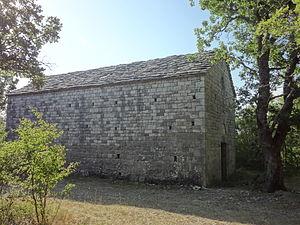
Châteauneuf-Val-Saint-Donat est une commune française située dans le département des Alpes-de-Haute-Provence en région Provence-Alpes-Côte d'Azur.